Struggle session

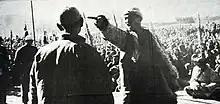
A struggle session of a landlord, during the Land Reform Movement, 1946

Struggle sessions developed from similar ideas of criticism and self-criticism in the Soviet Union from the 1920s. Chinese communists initially resisted this practice, as struggle sessions conflicted with the Chinese concept of "saving face"; however, these sessions became commonplace at Chinese Communist Party (CCP) meetings during the 1930s due to public popularity.